South African Class 18E, Series 2

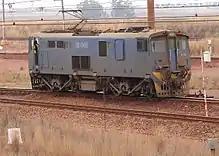
Class 18E, Series 1 no. 18-040

Since TFR, PRASA and TE are separate corporate entities, serviceable Class 6E1 locomotives for rebuilding are sold to TE and rebuilt Class 18E locomotives are then sold back to TFR or PRASA. Profit-wise, it is to TE's benefit to also use the shells of wrecked or burnt locomotives to rebuild, depending on the condition of the shell. Since 2003, when Series 1 numbers 18-066 and 18-075 were built from burnt Class 6E1 shells, several locomotives had therefore been rebuilt from wrecked or burnt and scrapped shells.